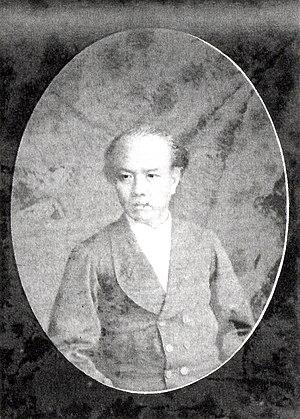
Yonekura Masakoto est le 8ᵉ et dernier daimyō du domaine de Mutsuura dans la province de Musashi au nord du Honshū pendant la période du bakumatsu.